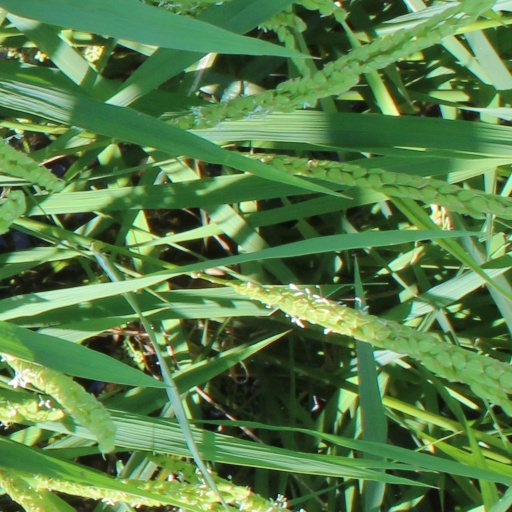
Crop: rice